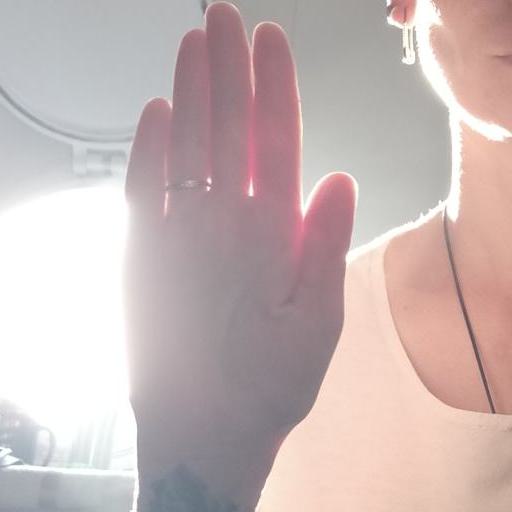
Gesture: stop